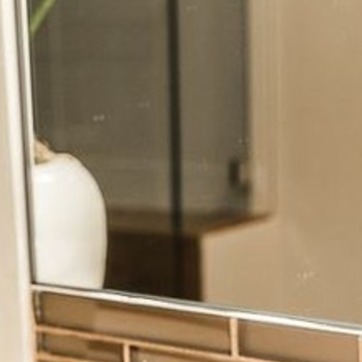
Material: mirror